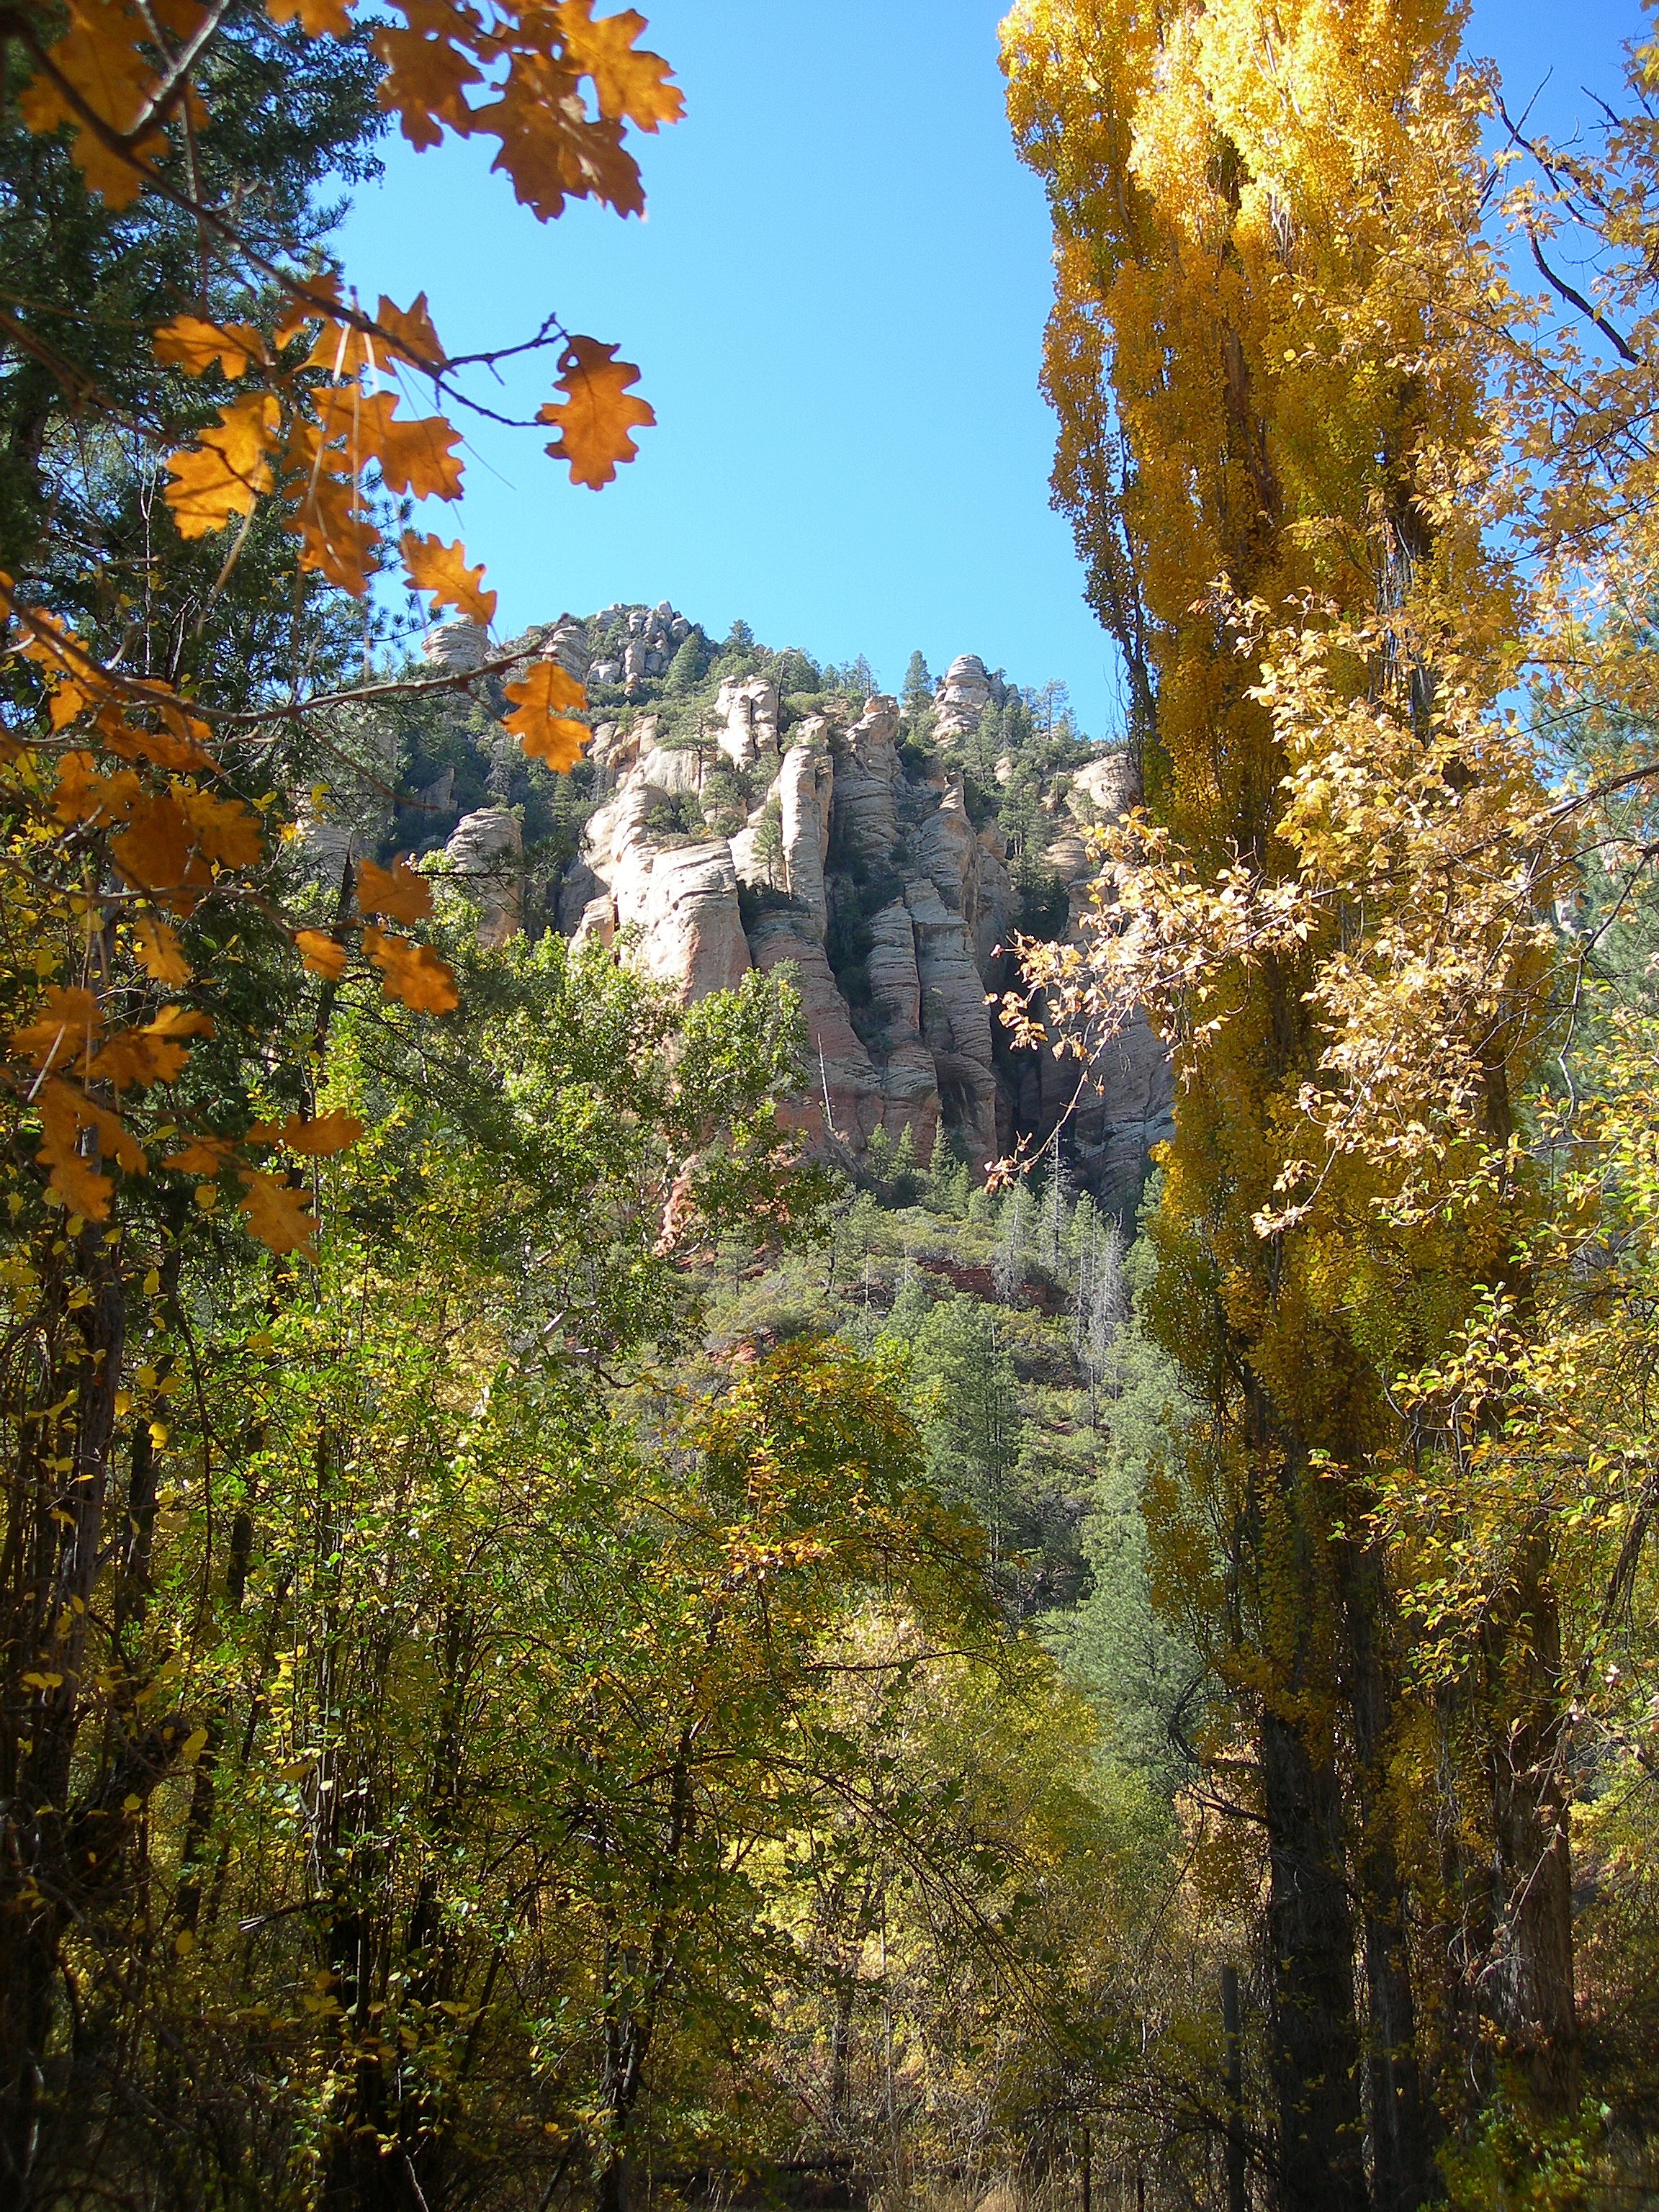
landscape, tree, nature, forest, rock, wilderness, mountain, sky, trail, leaf, fall, flower, red, scenic, autumn, usa, season, outdoors, cliffs, woodland, sedona, habitat, az, larch, ecosystem, biome, natural environment, woody plant, temperate broadleaf and mixed forest